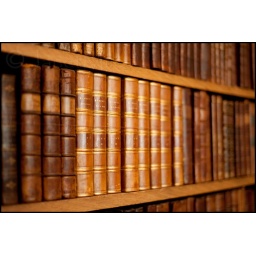
#62- books in 111 pictures in 2011 challenge. the library shelves at Laycock Abbey